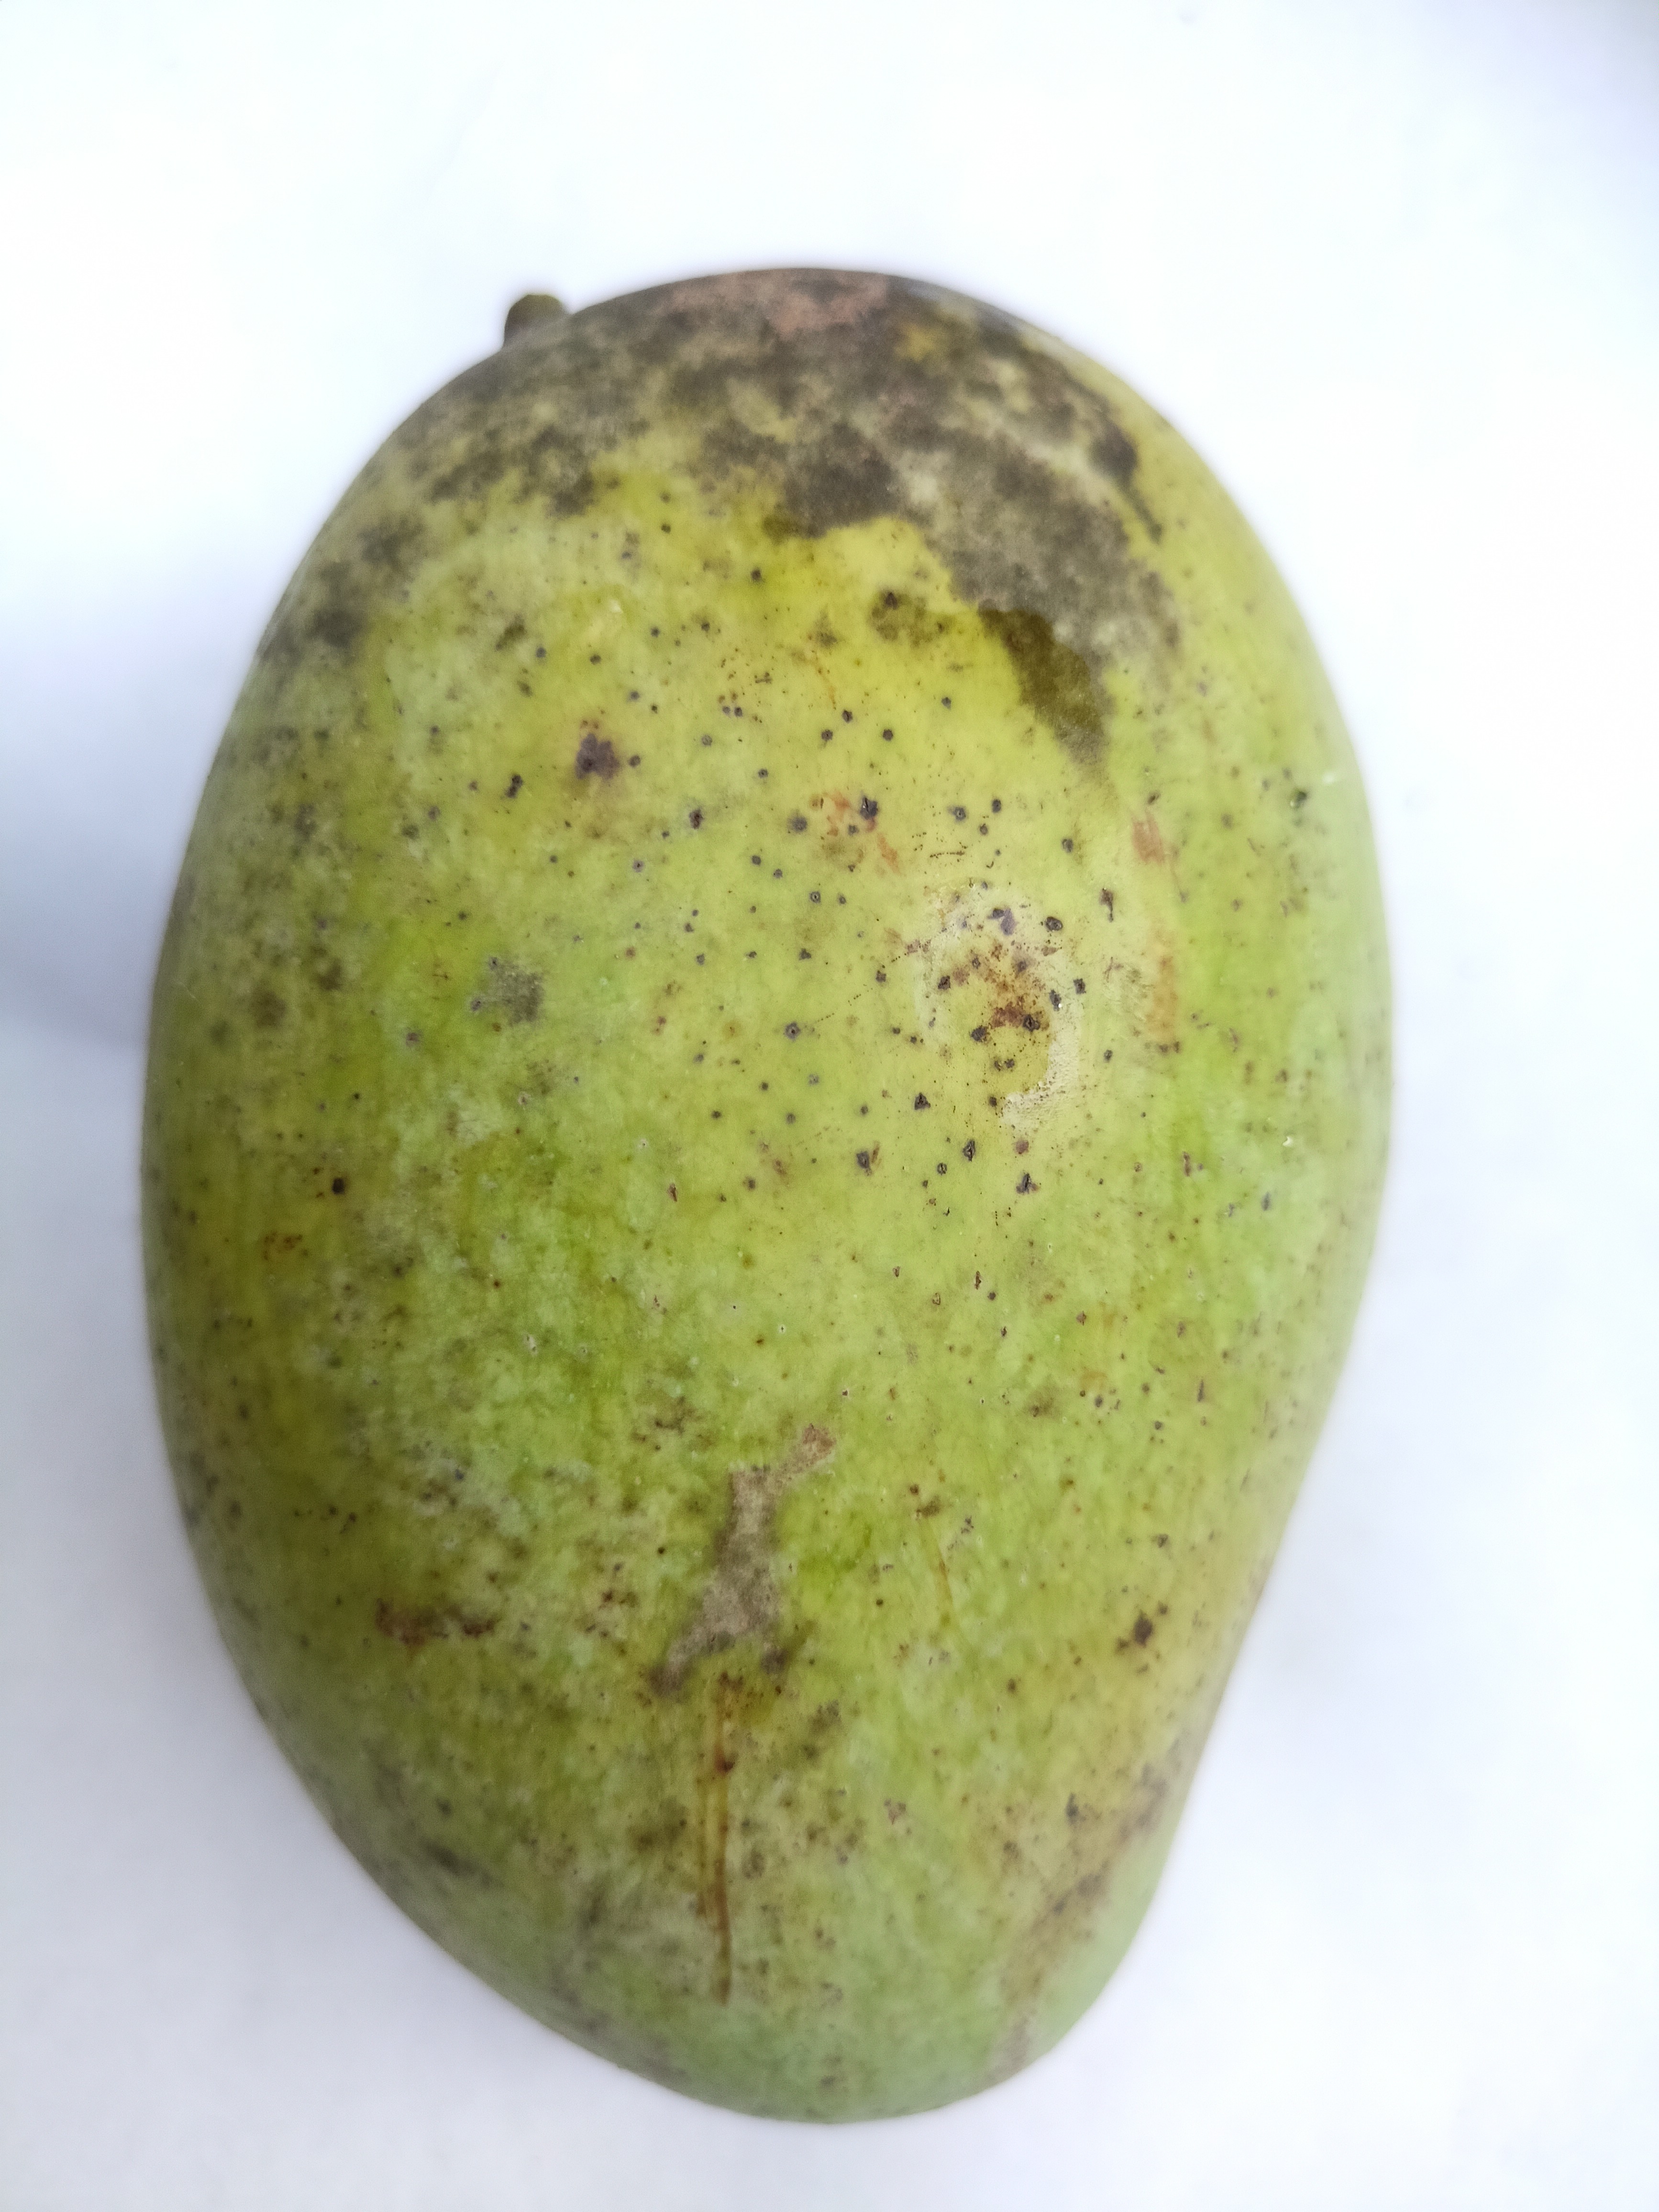
Mango variety: Amrapali